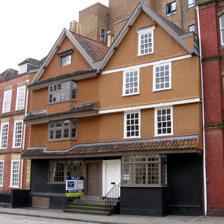
Building: 7 and 8 King Street, Bristol
Country: United Kingdom
Year built: 1665
Historic houses in Bristol, England 7 and 8 King Street Location within Bristol General information Town or city Bristol Country England Coordinates 51°27′06″N 2°35′37″W / 51.4518°N 2.5937°W / 51.4518; -2.5937 Completed 1665 Technical details Structural system Timber frame 7 and 8 King Street are a pair of historic houses situated on King Street in Bristol , England . They date from 1665. During restoration in 1976 it was found that recycled ships timbers had been used for much of the oak studding and bracing in the buildings, and barrel staves had been used as laths. The oriel window of number 7 is an original feature, whilst the windows of number 8 were replaced during the eighteenth century. 7 and 8 King Street have been designated by English Heritage as a grade II* listed building . 8 King Street Bristol, published in 1832 in a printed broadside entitled 'The Bribery Box', now in the collections of the Bristol Central Library References